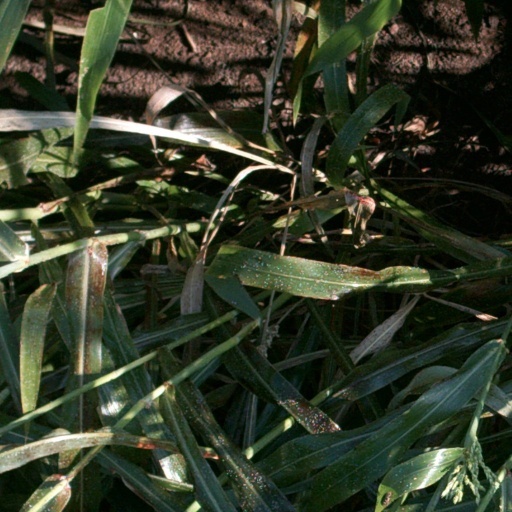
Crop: sorghum